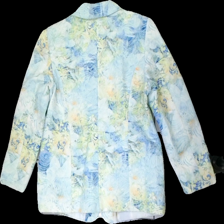
View: back
Type: Blazer
Category: Ladies
Brand: Missing
Colors: Blue, Green, White, Multicolor
Material: 70% cott, 30% poly
Cut: Regular
Size: 44
Stains: Major
Damage: Stains
Damage location: top center
Price range: <50
Recommended usage: Export
Description: Colorful blazer. No brand, size 44. Poor condition.